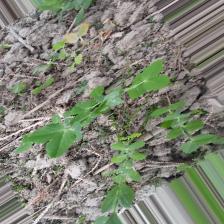
Label: Normal